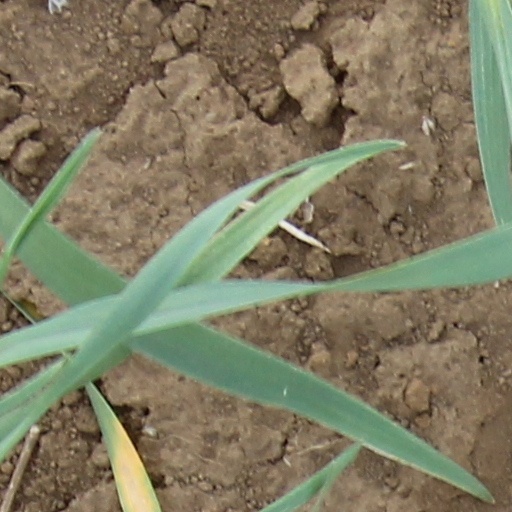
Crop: wheat